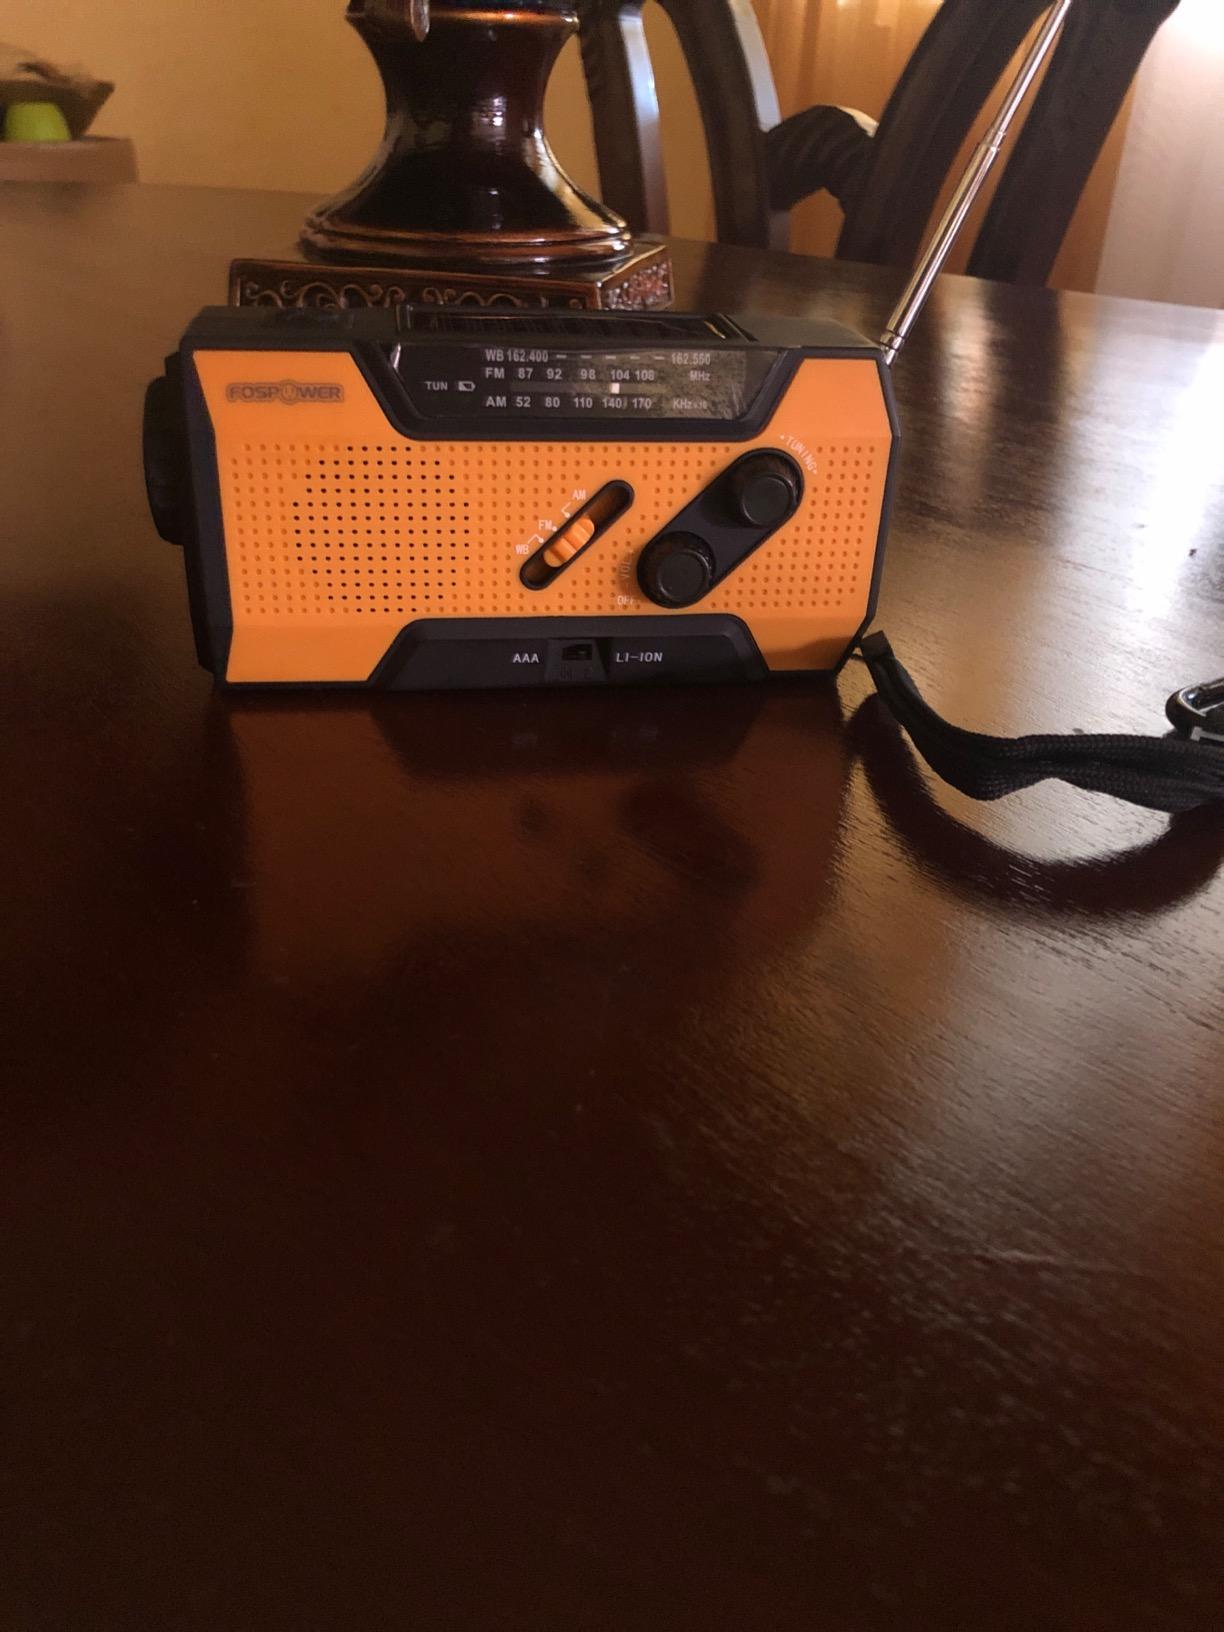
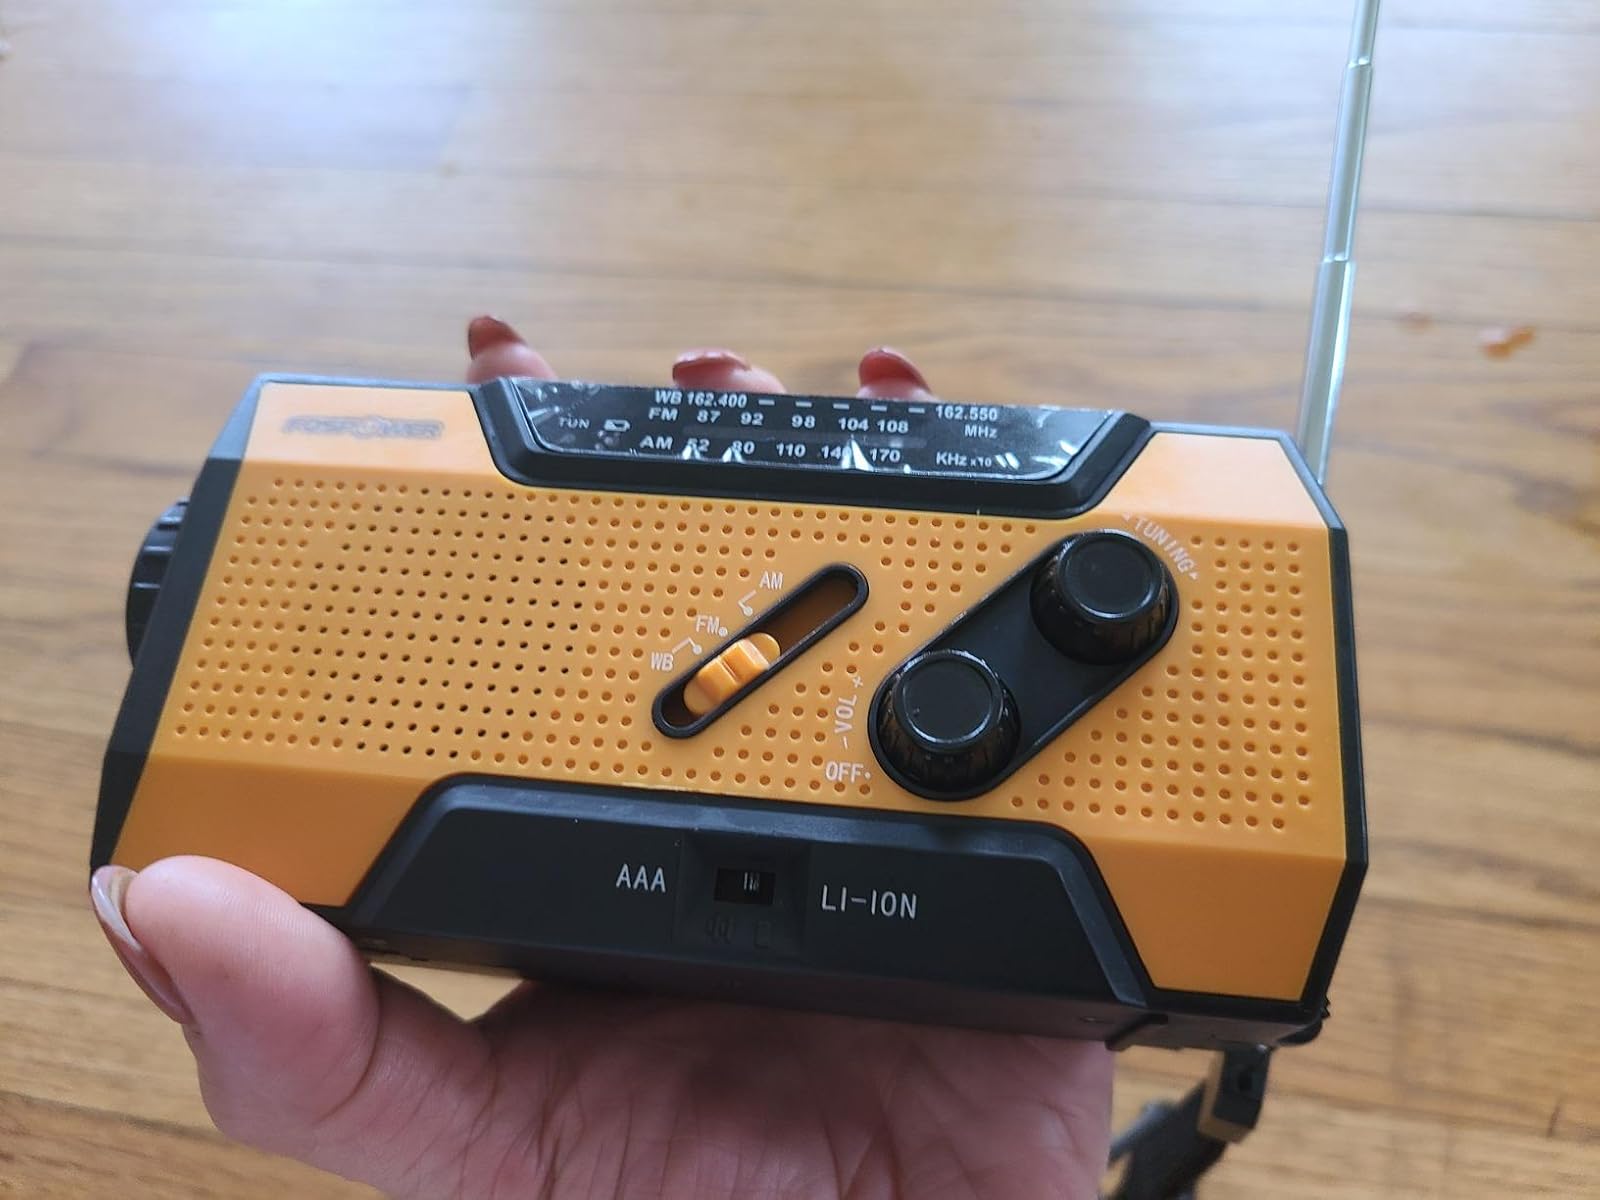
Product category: radio
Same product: yes